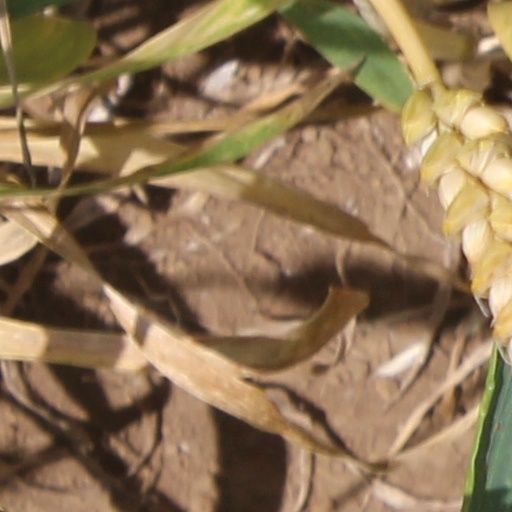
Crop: wheat